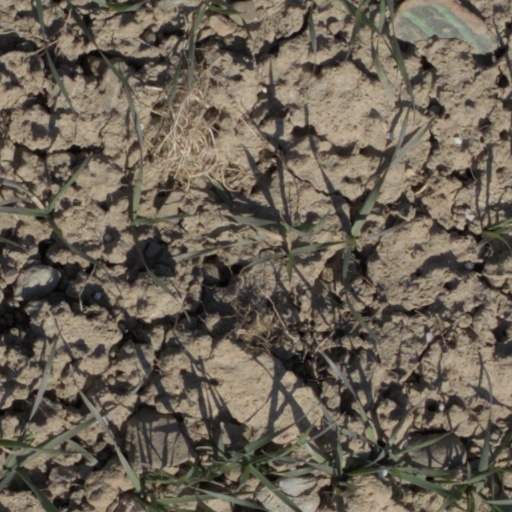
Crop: wheat